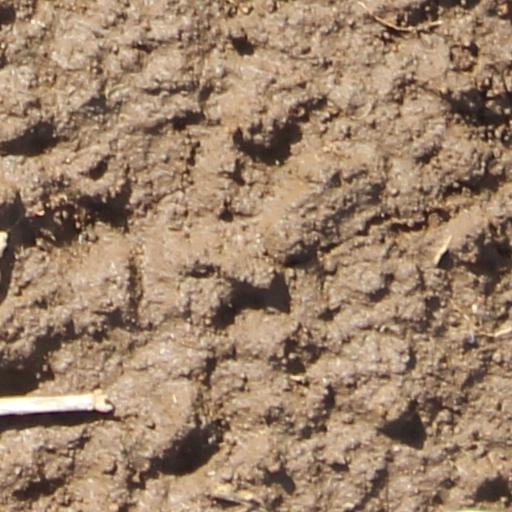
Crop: wheat